Pueblo Weisbrod Aircraft Museum

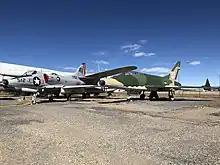
The museum's Douglas A-4C Skyhawk and North American F-100D Super Sabre.

The Pueblo Weisbrod Aircraft Museum is a non-profit aviation museum located in Southern Colorado. It was founded in the mid-1970s by former Pueblo City Manager Fred Weisbrod. The museum is made up of two hangars that were built in 2005 and 2011. The hangars house several of the museum's aircraft along with thousands of artifacts dating from World War I to modern day. PWAM is home to the International B-24 Memorial Museum and the Southern Colorado Space Museum and Learning Center. There are several historic military vehicles in the museum's collection, many of which are still in operational condition. The museum is located six miles east of Pueblo, Colorado on US Highway 50 at the Pueblo Memorial Airport, occupying space on what was the Pueblo Army Air Base during World War II. It is managed and maintained by the Pueblo Historical Aircraft Society.